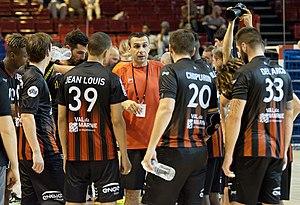
Rencontre du challenge Marrane 2016 entre l'US Ivry et les danois de IFK Kristianstad. A la Halle Carpentier (Paris 13e), le 04 septembre 2016.
Rastko Stefanovič, né le 9 février 1971 à Virovitica en Yougoslavie, est un ancien joueur de handball serbe et slovène, même s'il n'a jamais été sélectionné en équipe nationale de Slovénie.